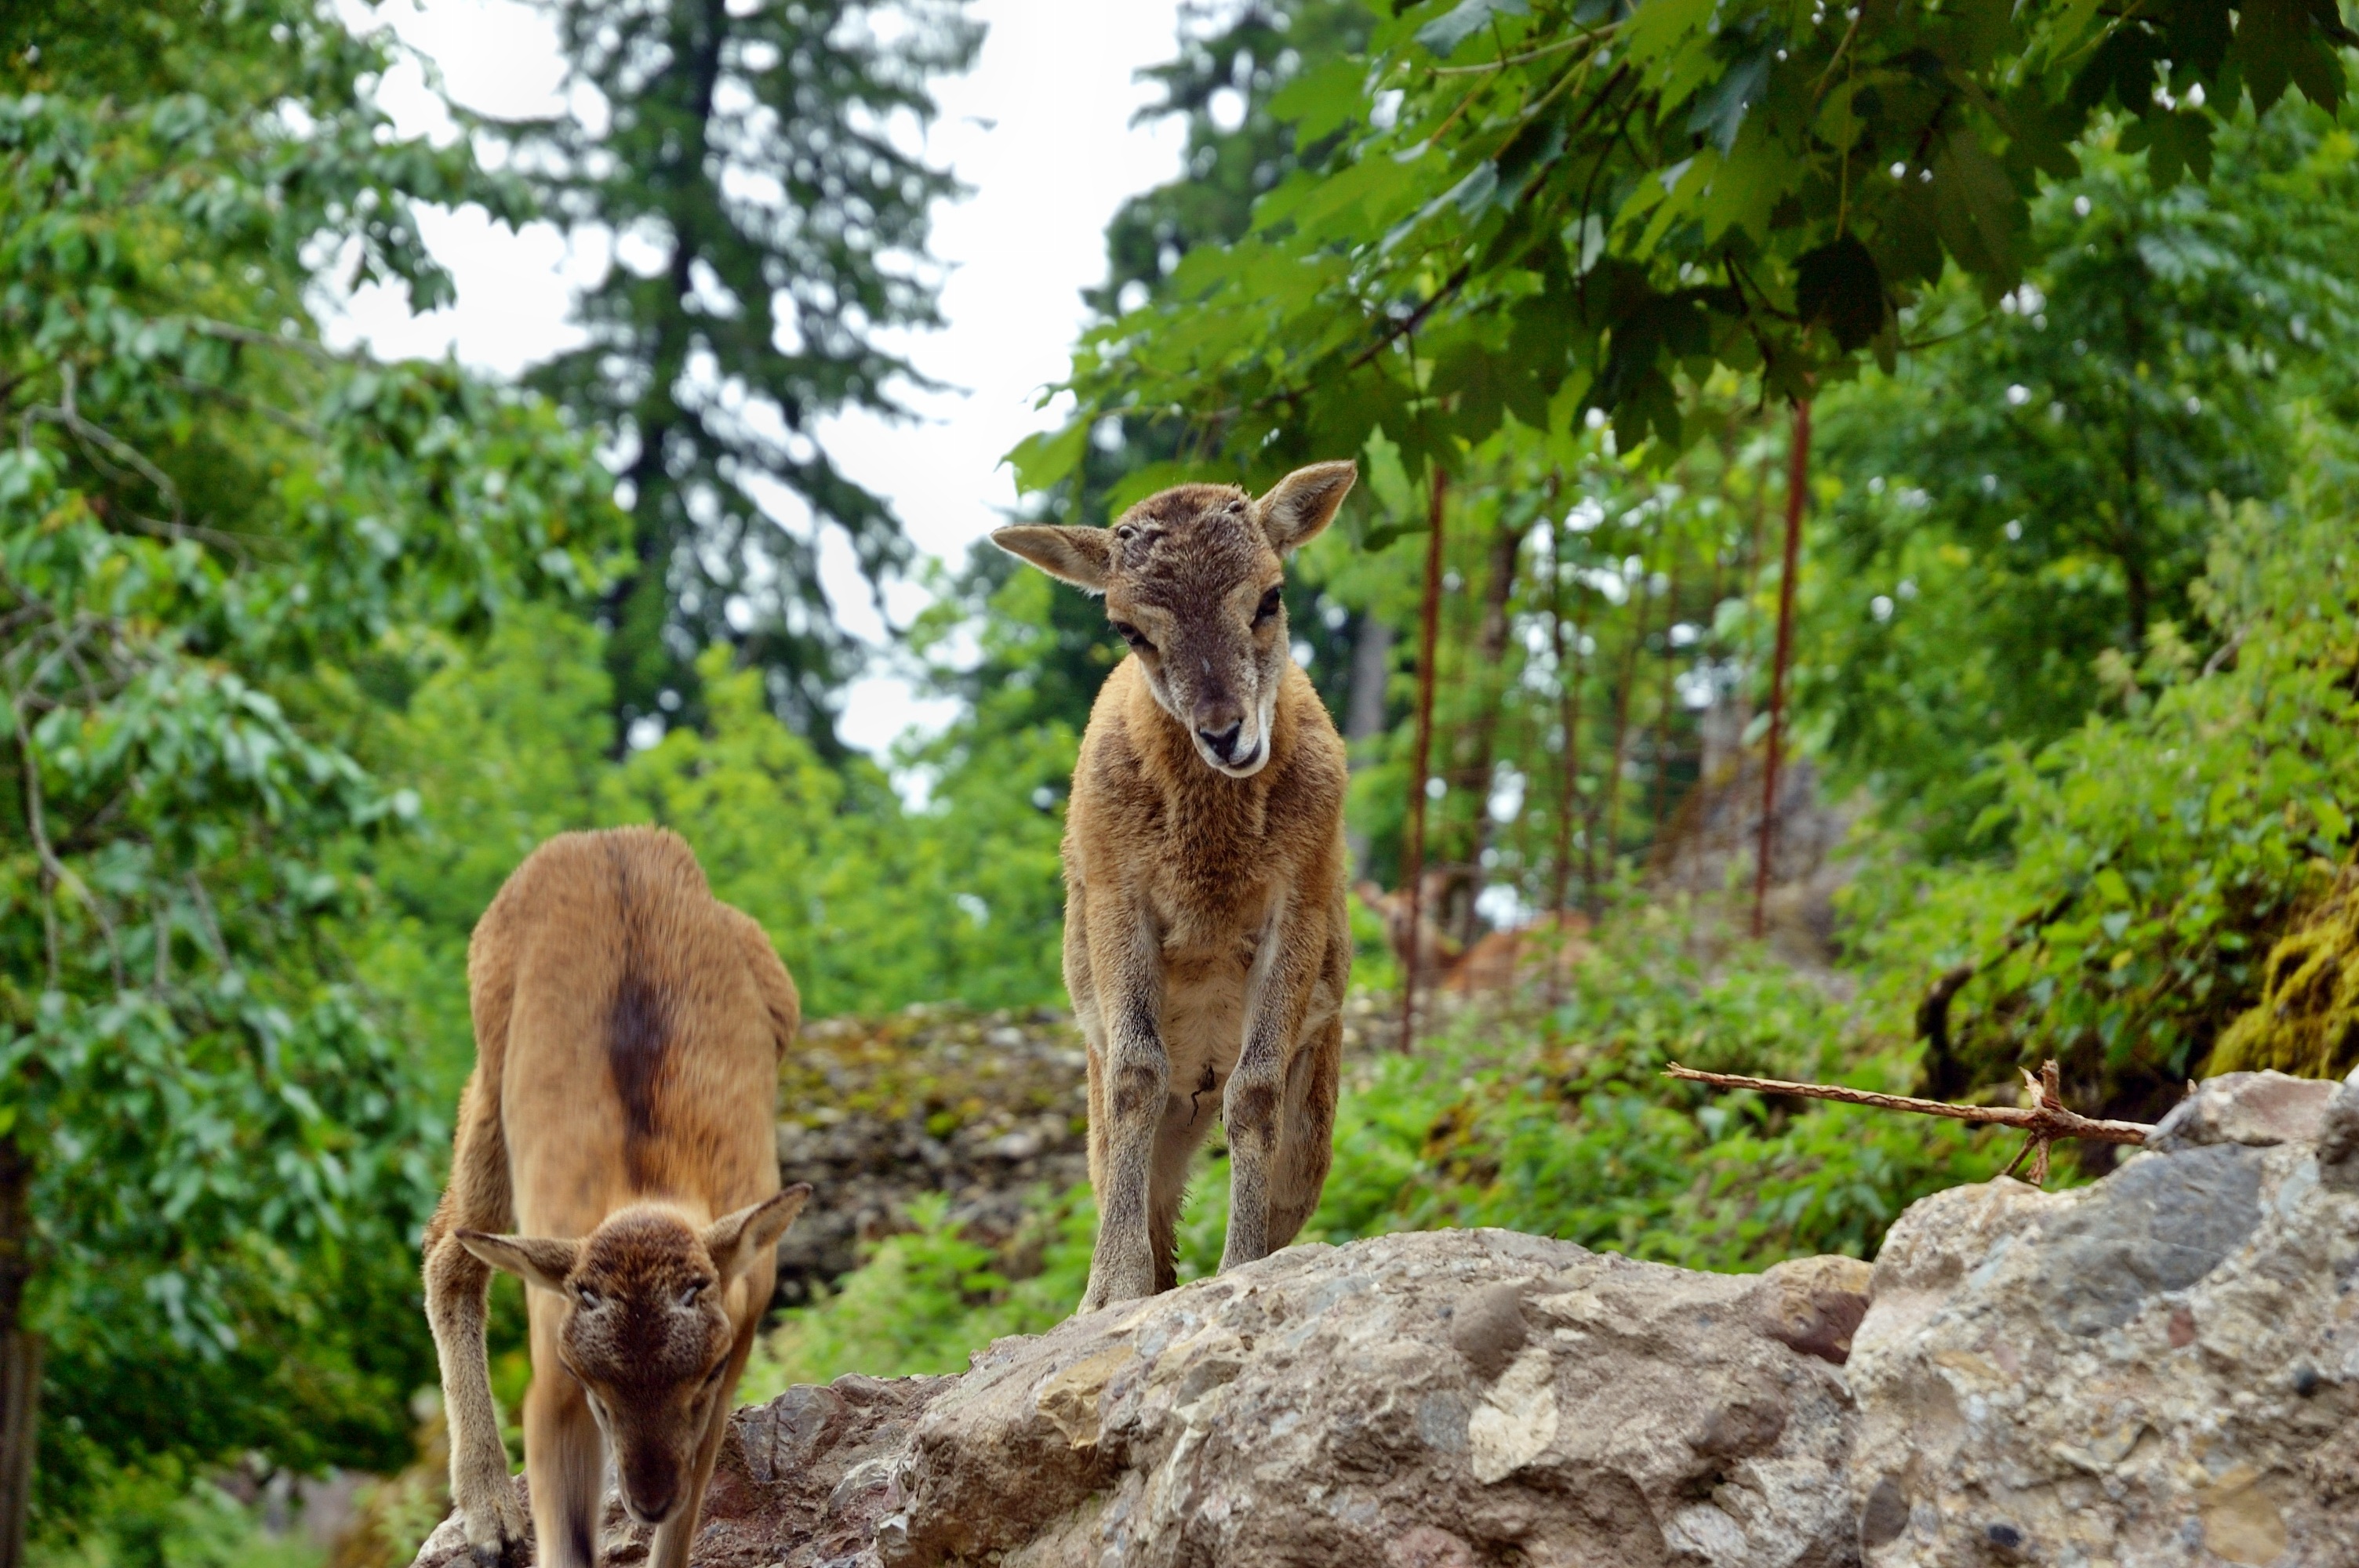
forest, wilderness, wildlife, wild, deer, young, grazing, mammal, fauna, fawn, goats, roe deer, young animal, kitz, red deer